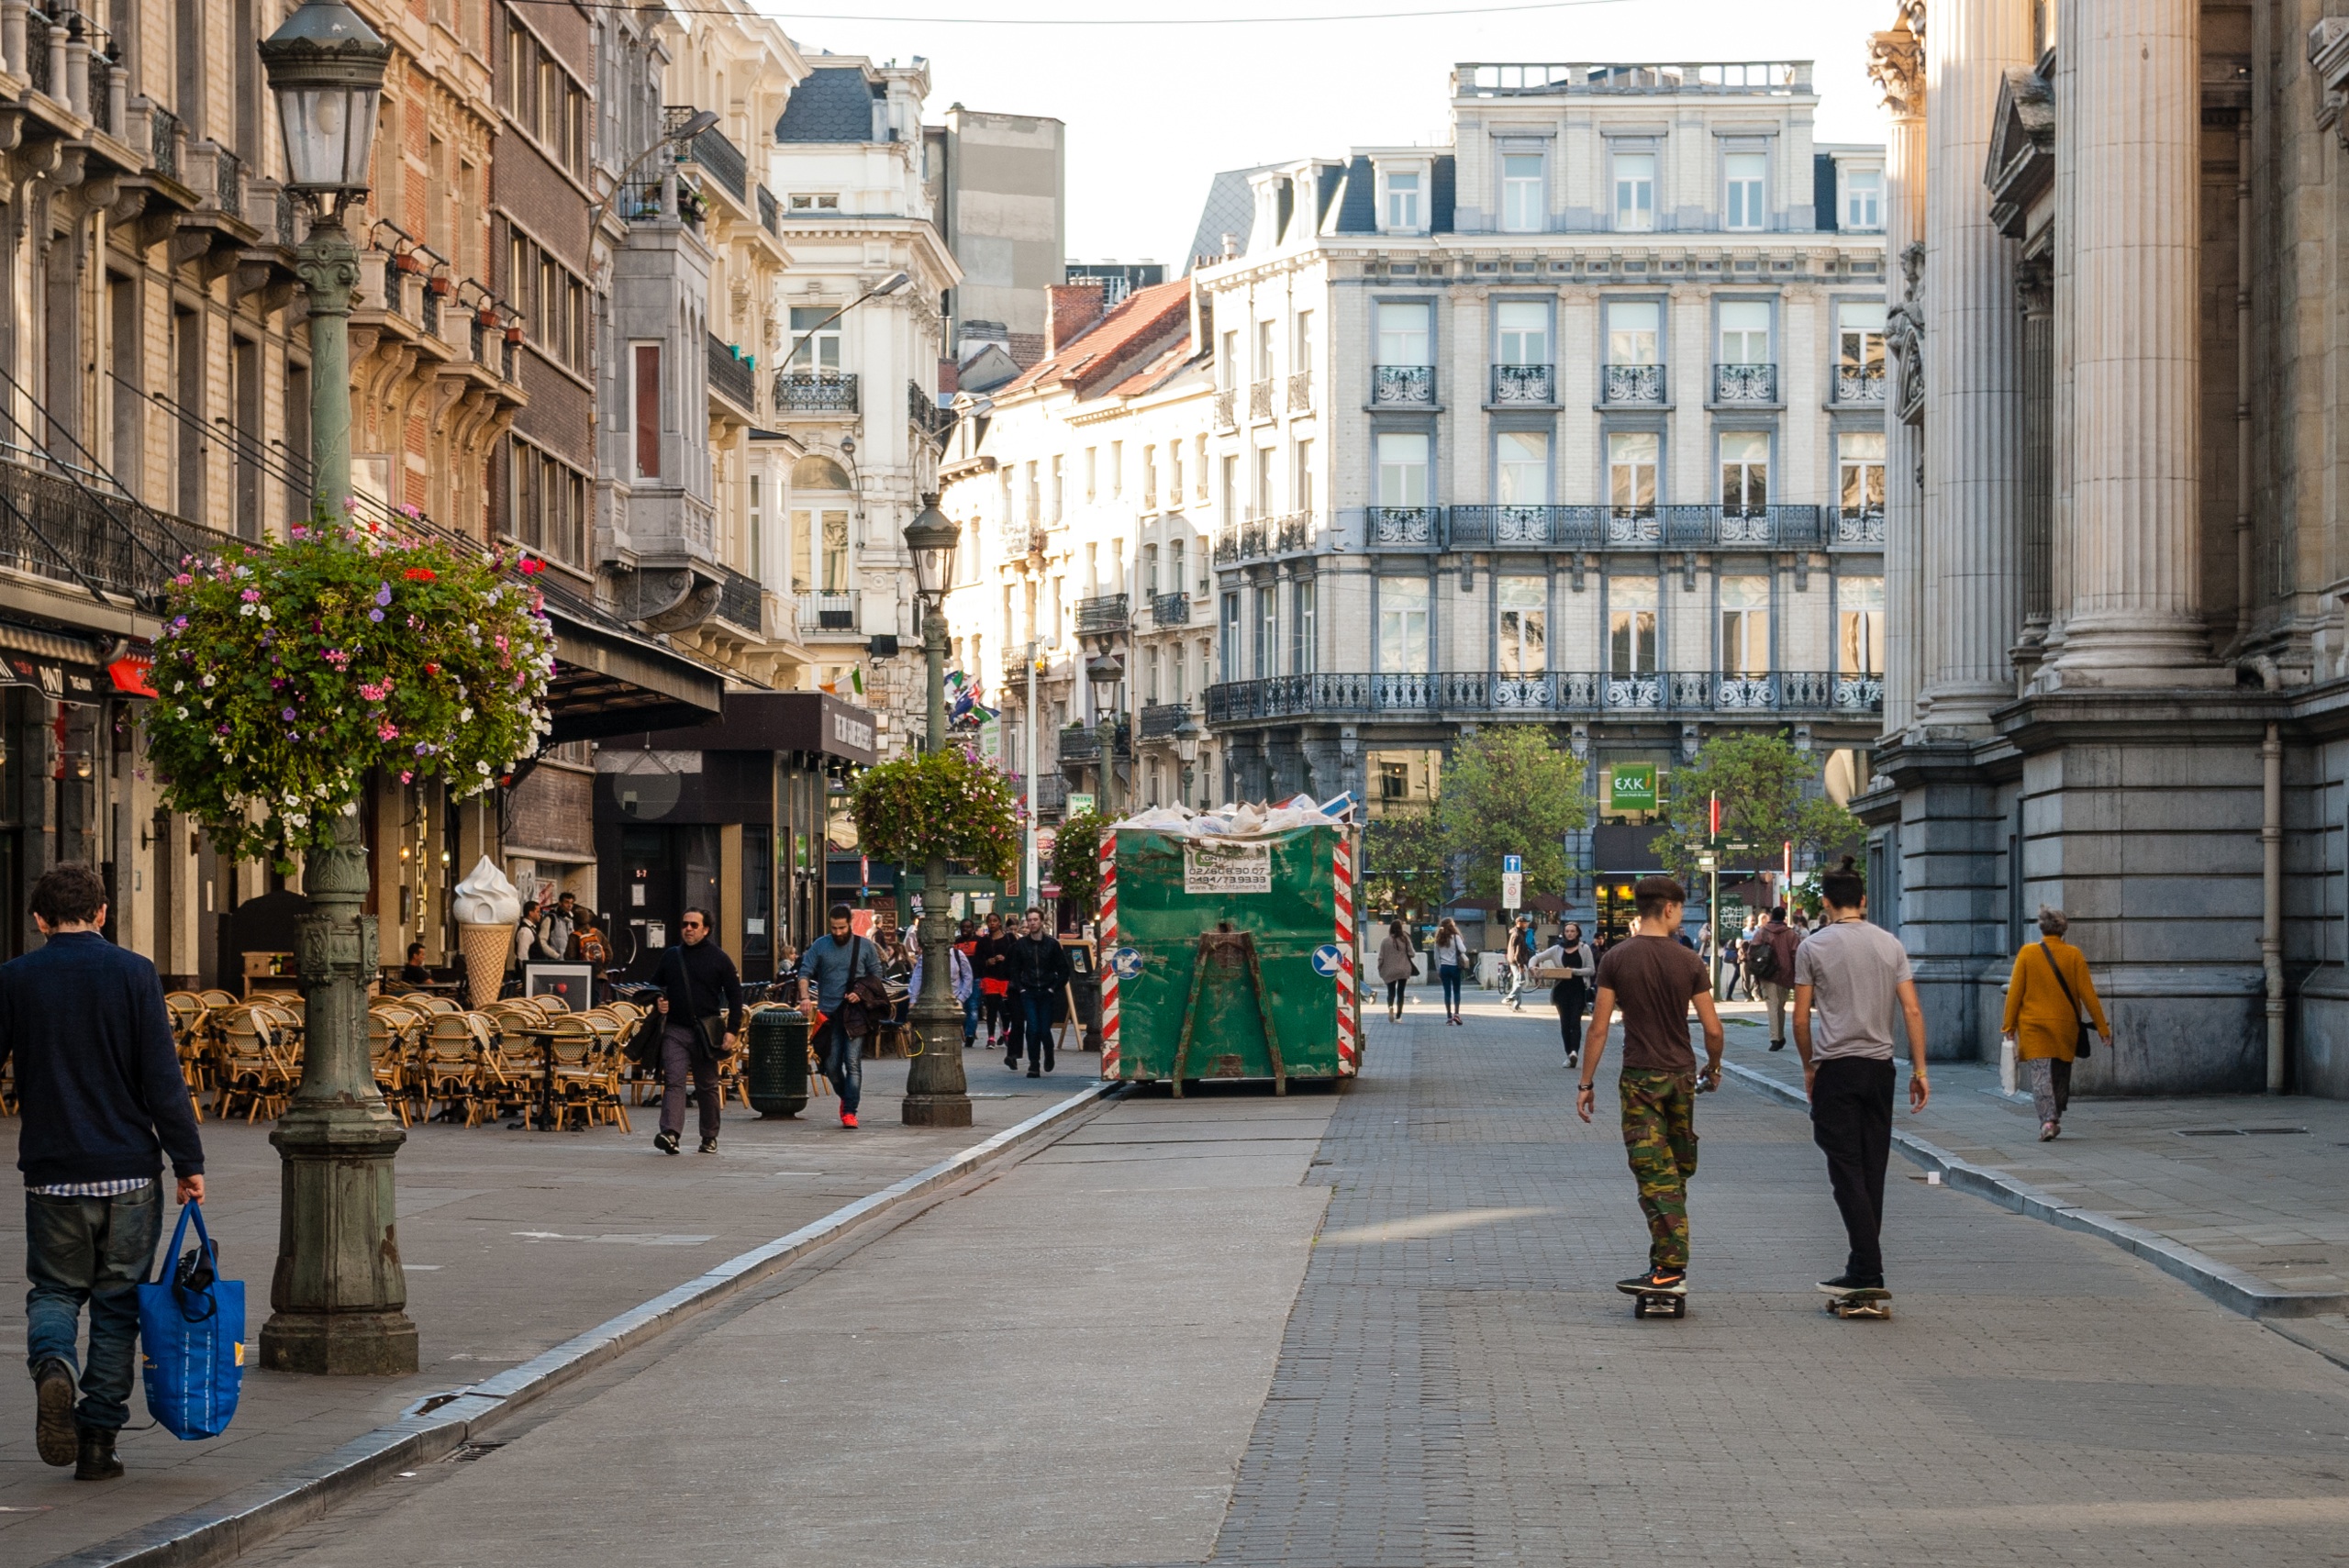
pedestrian, road, street, town, city, crowd, downtown, plaza, tourism, public transport, infrastructure, town square, neighbourhood, urban area, human settlement